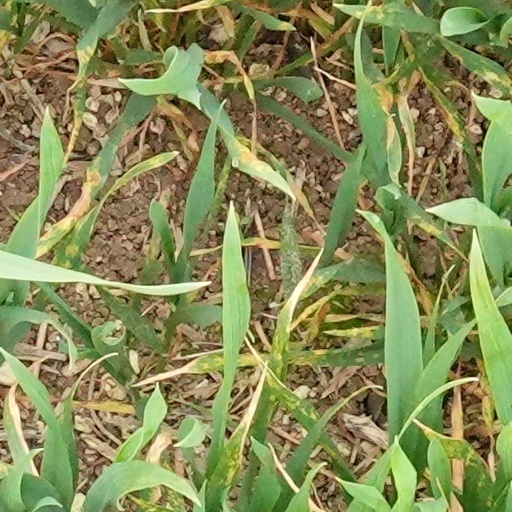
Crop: wheat